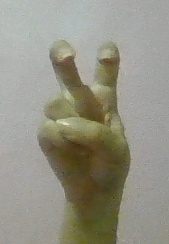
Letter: toot